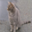
Label: cat